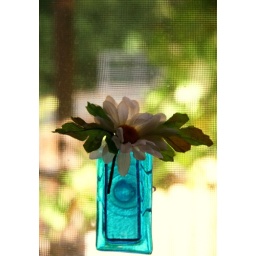
hangs in the kitchen window Love my ma